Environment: real
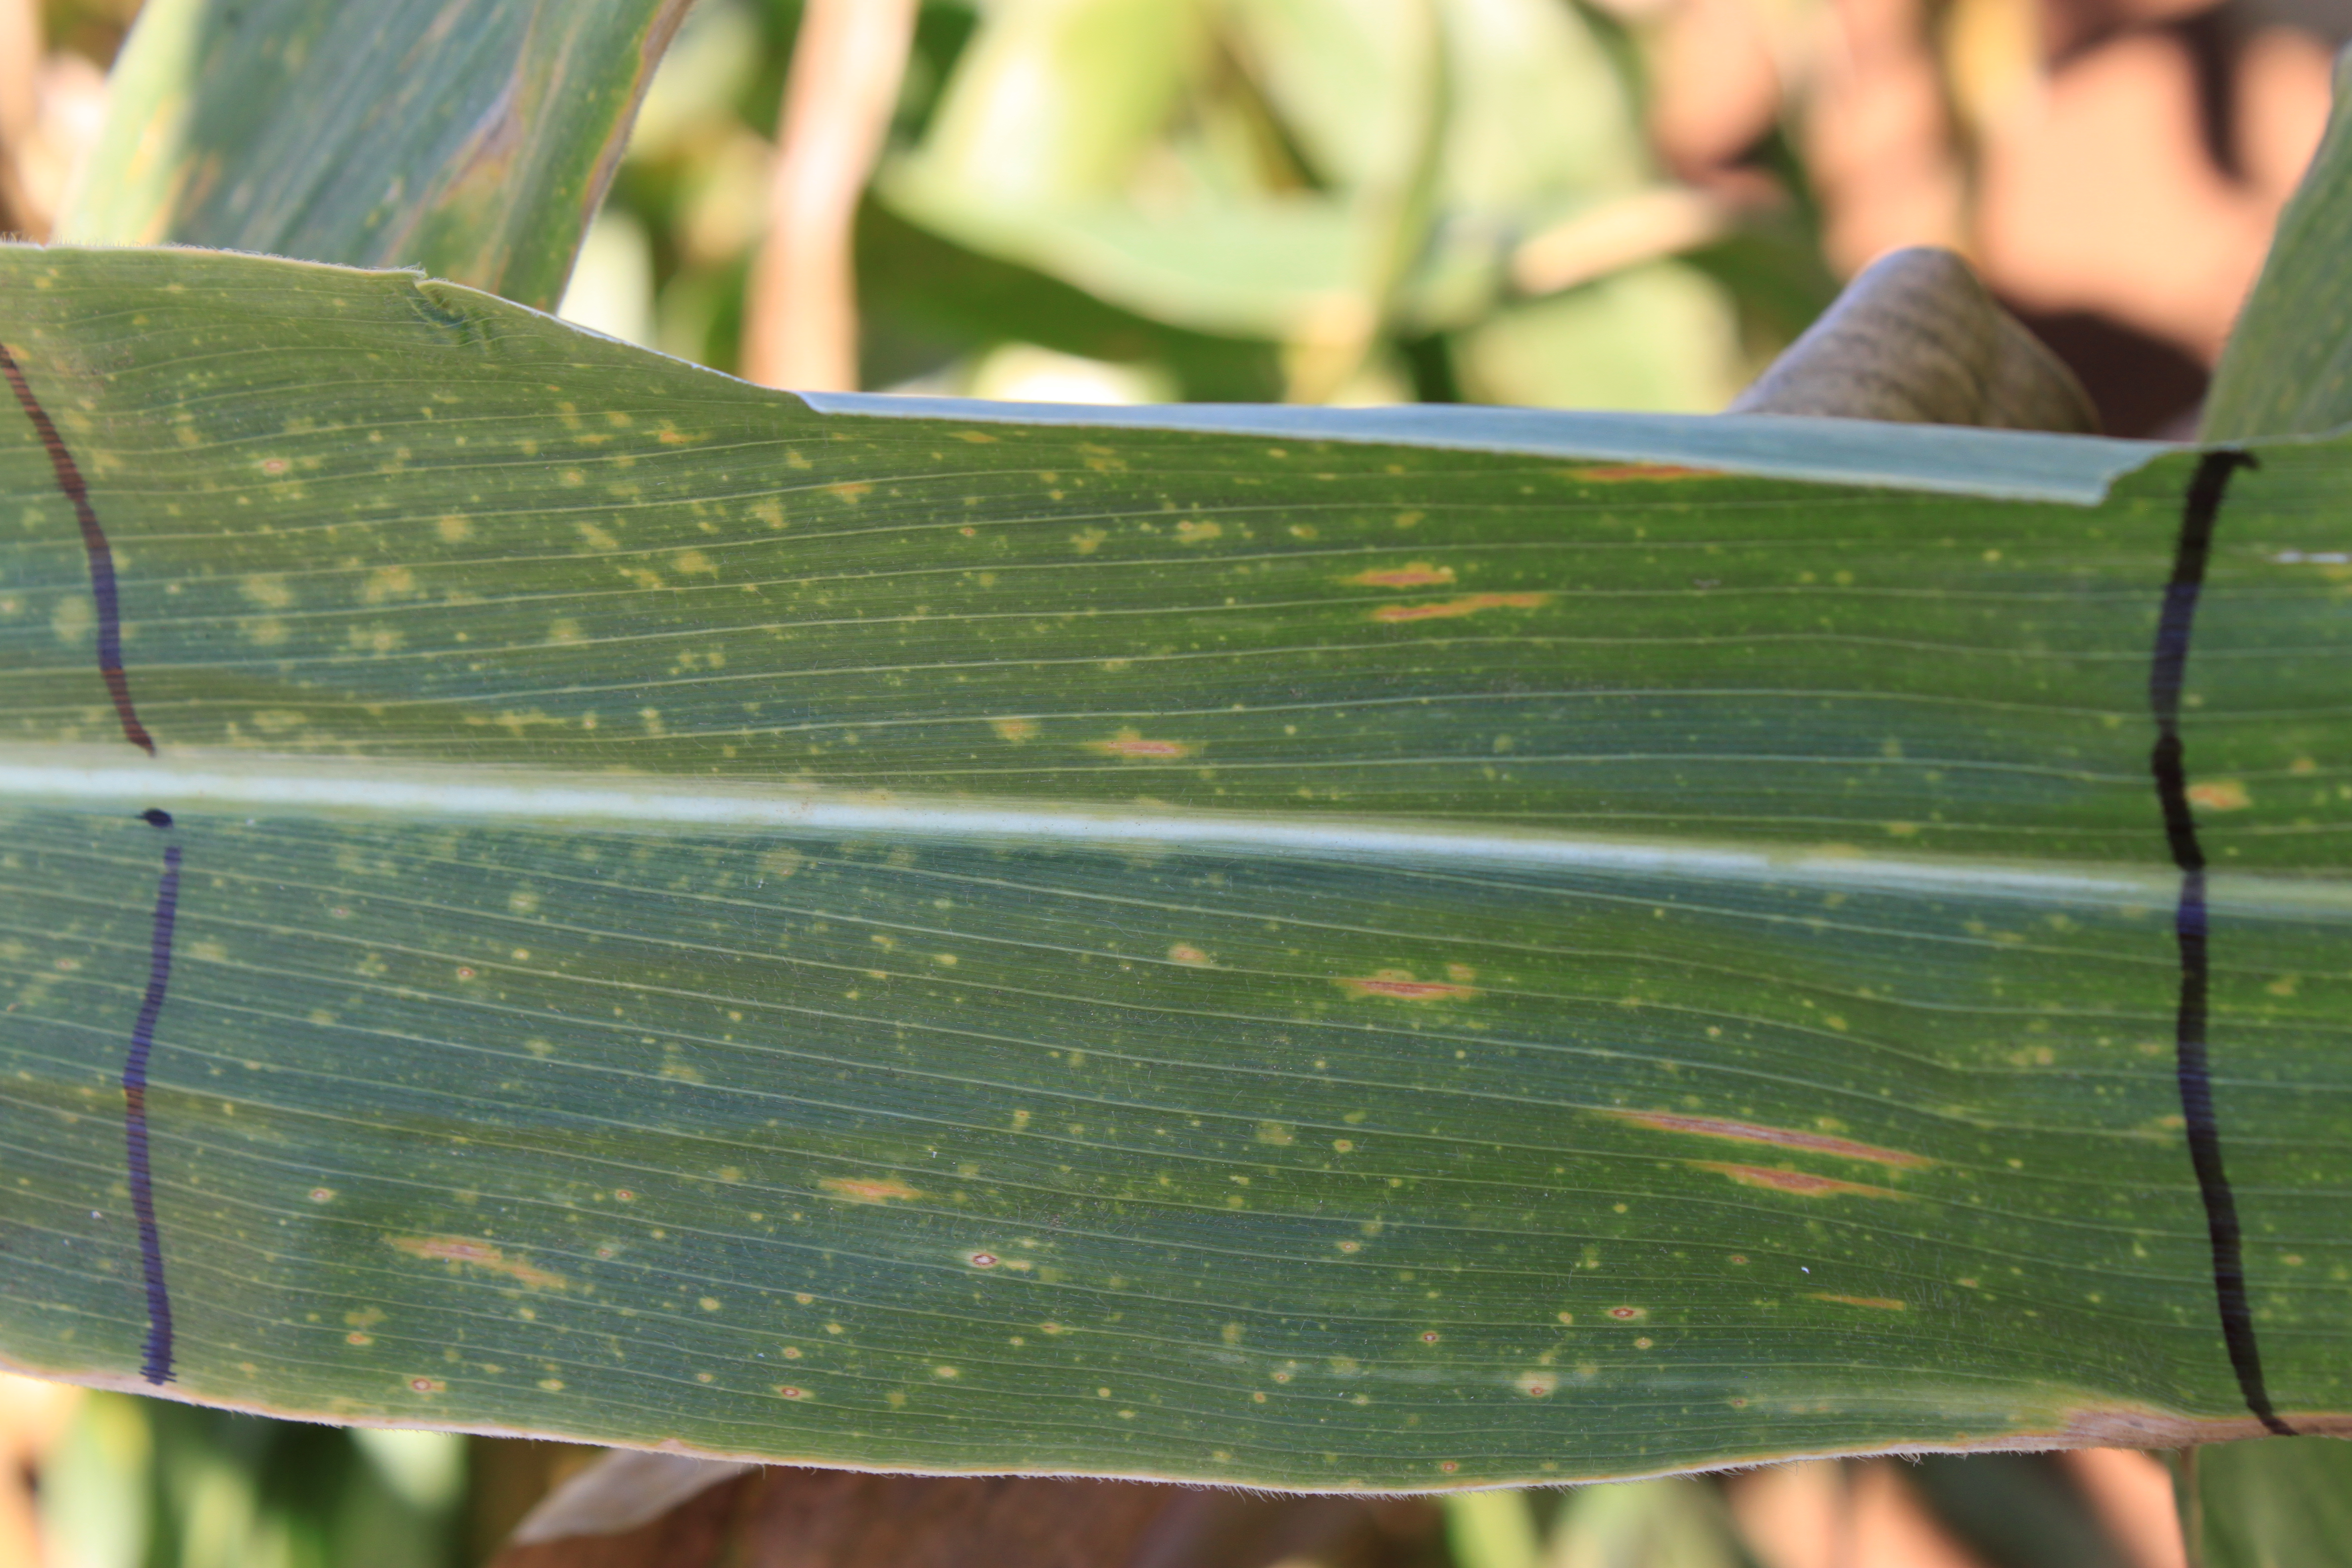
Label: gray_leaf_spot